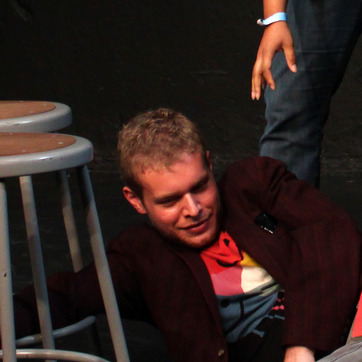
Material: skin